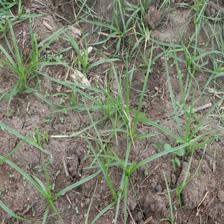
Label: Grass